1918 New Hampshire football team

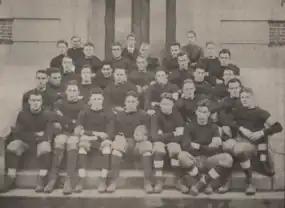
SATC team, from "The New Hampshire" student newspaper in November 1918

The 1918 New Hampshire football team was an American football team slated to represent New Hampshire College of Agriculture and the Mechanic Arts during the 1918 college football season—the school became the University of New Hampshire in 1923. However, due to World War I, the varsity season was cancelled. The school did field a team composed of Student Army Training Corps (SATC) personnel, which played a five-game schedule.